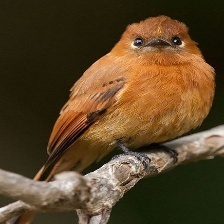
Species: CINNAMON FLYCATCHER
Scientific name: PYRRHOMYIAS CINNAMOMEUS